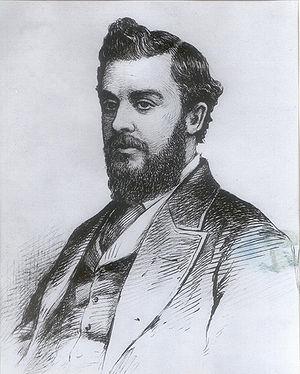
Victor Bruce, 9ᵉ comte d'Elgin, 13ᵉ comte de Kincardine né Victor Alexander Bruce le 16 mai 1849 à Montréal dans la province du Canada et mort le 18 janvier 1917 à Dunfermline en Écosse, est un homme politique britannique qui fut Vice-Roi des Indes de 1894 à 1899.
Le poste de gouverneur général du Bengale est créé en 1774. En 1833, il devient le gouverneur général des Indes puis reçoit, en 1858, le titre de vice-roi des Indes. À l'indépendance du Raj britannique en 1947, il devient gouverneur général du dominion de l'Inde jusqu'à ce que le pays devienne une république en 1950.
Le secrétaire d'État aux Colonies était au Royaume-Uni de Grande-Bretagne le ministre chargé du Bureau des Colonies, lequel administrait l'Empire colonial britannique. Le poste a existé de 1768 à 1782 afin de gérer la crise avec les Treize colonies britanniques en Amérique du Nord puis de 1854 à 1966 pour l'ensemble des colonies du pays.